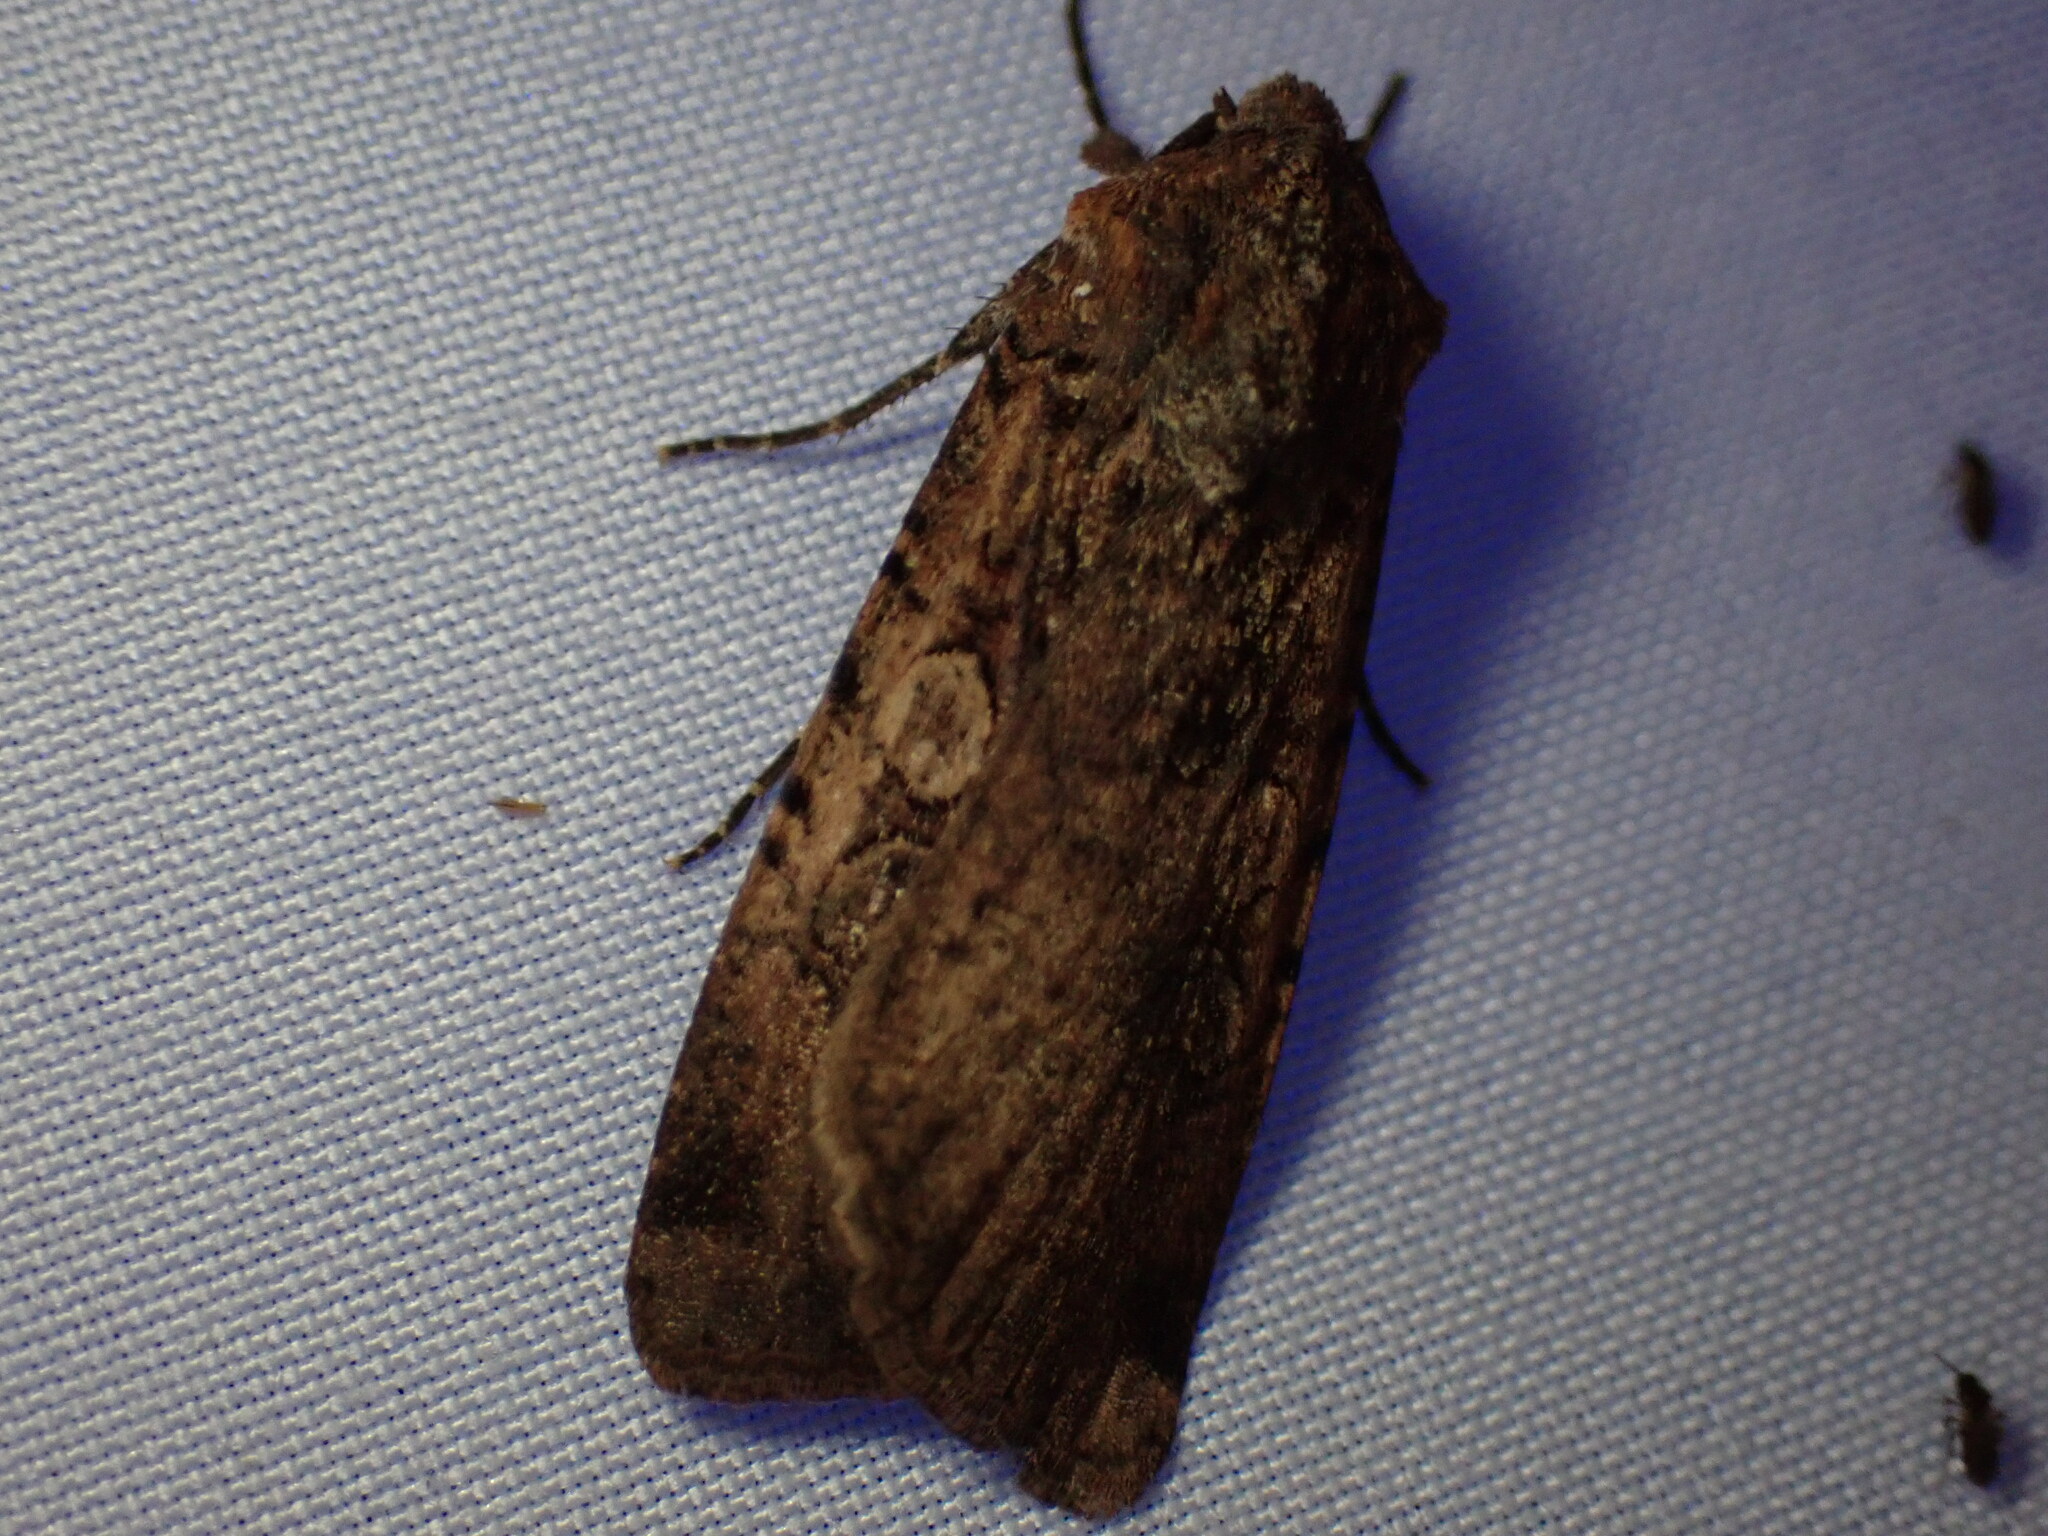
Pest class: cutworms